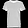
Label: T - shirt / top